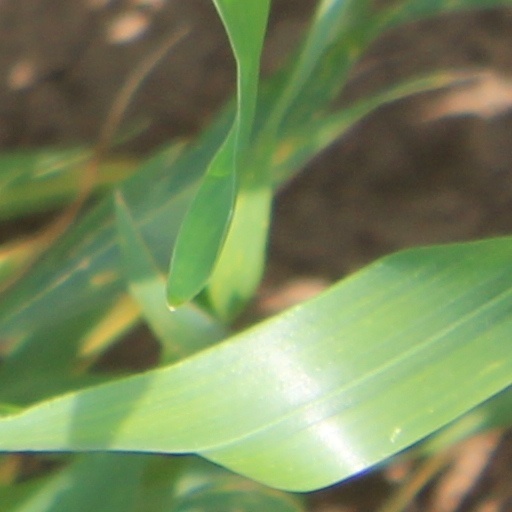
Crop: wheat